Keith Miller

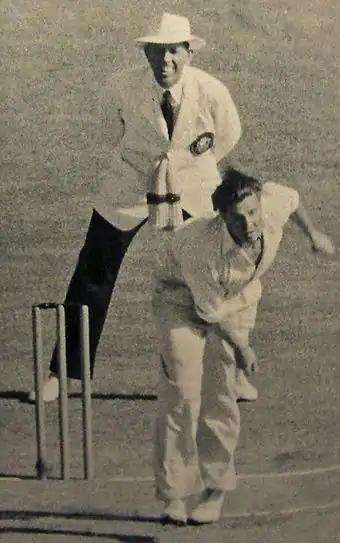
Miller bowling in the Third Test

Miller returned to Australia and led New South Wales to the Sheffield Shield title in 1953–54. He topped the Australian first-class batting averages with 71.10, but had his poorest season with the ball, taking only 16 wickets at 38.75. The season was purely domestic with no touring side and therefore no Test matches. The season was also a transition point in Australian cricket, as Hassett retired upon return to Australia. Initially, Morris and Miller were the two frontrunners for the captaincy. Miller was the state captain, but Morris was the vice-captain of the Test team ahead of Miller. At the time, Johnson had been dropped from the Australian team, but inherited the Victorian captaincy from Hassett, who accused him of not trying. Hassett told Johnson that he could become Test captain if he regained his form and his Test position. As the outgoing captain, Hassett was believed to have an influence over the selection of his successor. Miller had also criticised Hassett in his book, and there was talk that Hassett was upset about Miller's departure from South Melbourne and Victoria. Johnson returned to form with 45 wickets at 22.75 for the season.